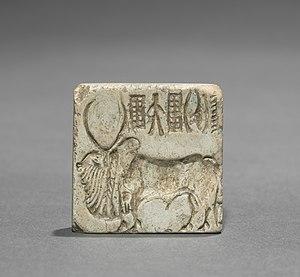
La civilisation de la vallée de l'Indus, ou civilisation harappéenne, du nom de la ville antique de Harappa, est une civilisation de l'Âge du bronze, dont le territoire s'étendait autour de la vallée du fleuve Indus, dans l'ouest du sous-continent indien. Ses traits caractéristiques se développent durant une période dite « mature », qui va d'environ 2600 av. J.-C. à 1900 av. J.-C., mais plus largement les phases associées à cette civilisation vont au moins de la fin du IVᵉ millénaire av. J.‑C. au début du IIᵉ millénaire av. J.‑C.